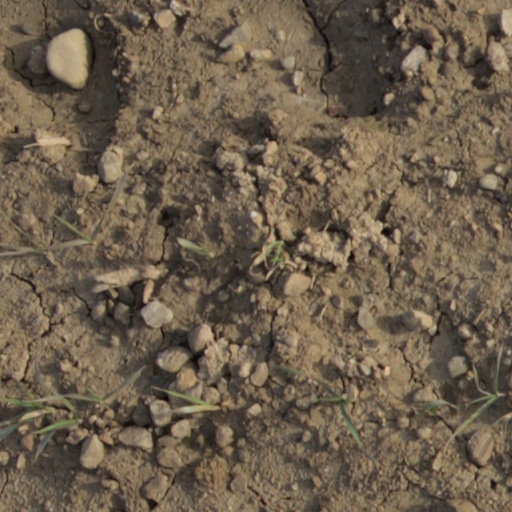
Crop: wheat